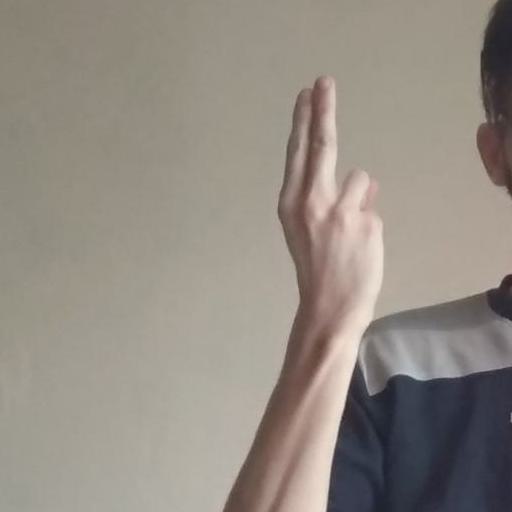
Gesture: two_up_inverted